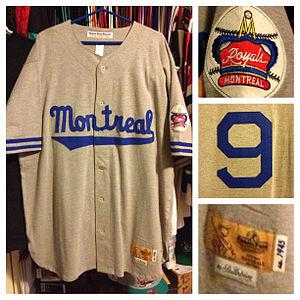
Les Royaux de Montréal étaient une équipe professionnelle de baseball qui a joué à Montréal au Québec de 1897 à 1917 et de 1928 à 1960. Les Royaux ont évolué dans de la Ligue internationale et dans la ligue qui l’a précédée, la Ligue de l’est.